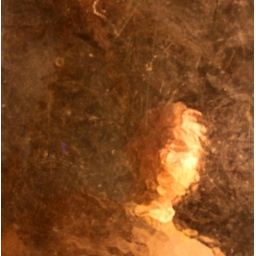
Camera on the floor looking up through the table on the deck. I'm looking down above the table.